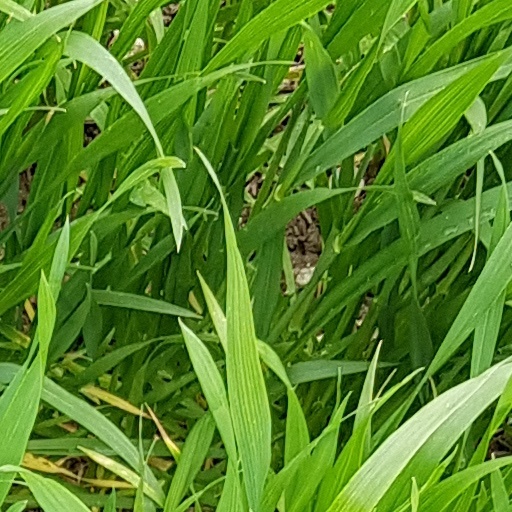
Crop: wheat